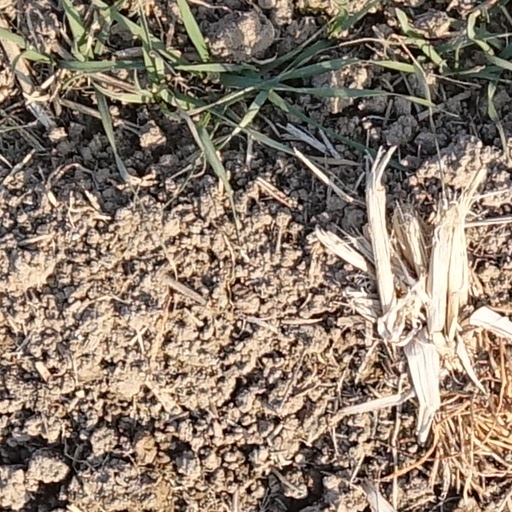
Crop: wheat